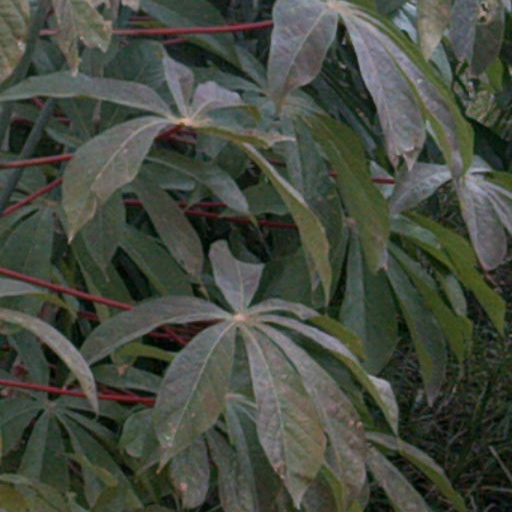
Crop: cassava